Son in Law (film)

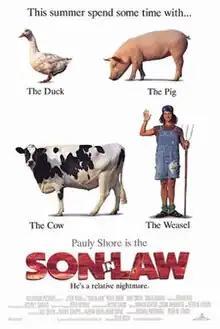
Theatrical release poster

Son in Law is a 1993 American comedy film directed by Steve Rash, written by Fax Bahr, Adam Small, and Shawn Schepps, and starring Pauly Shore, Lane Smith and Carla Gugino.